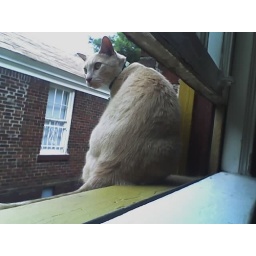
Looking out the bathroom window in Memphis.